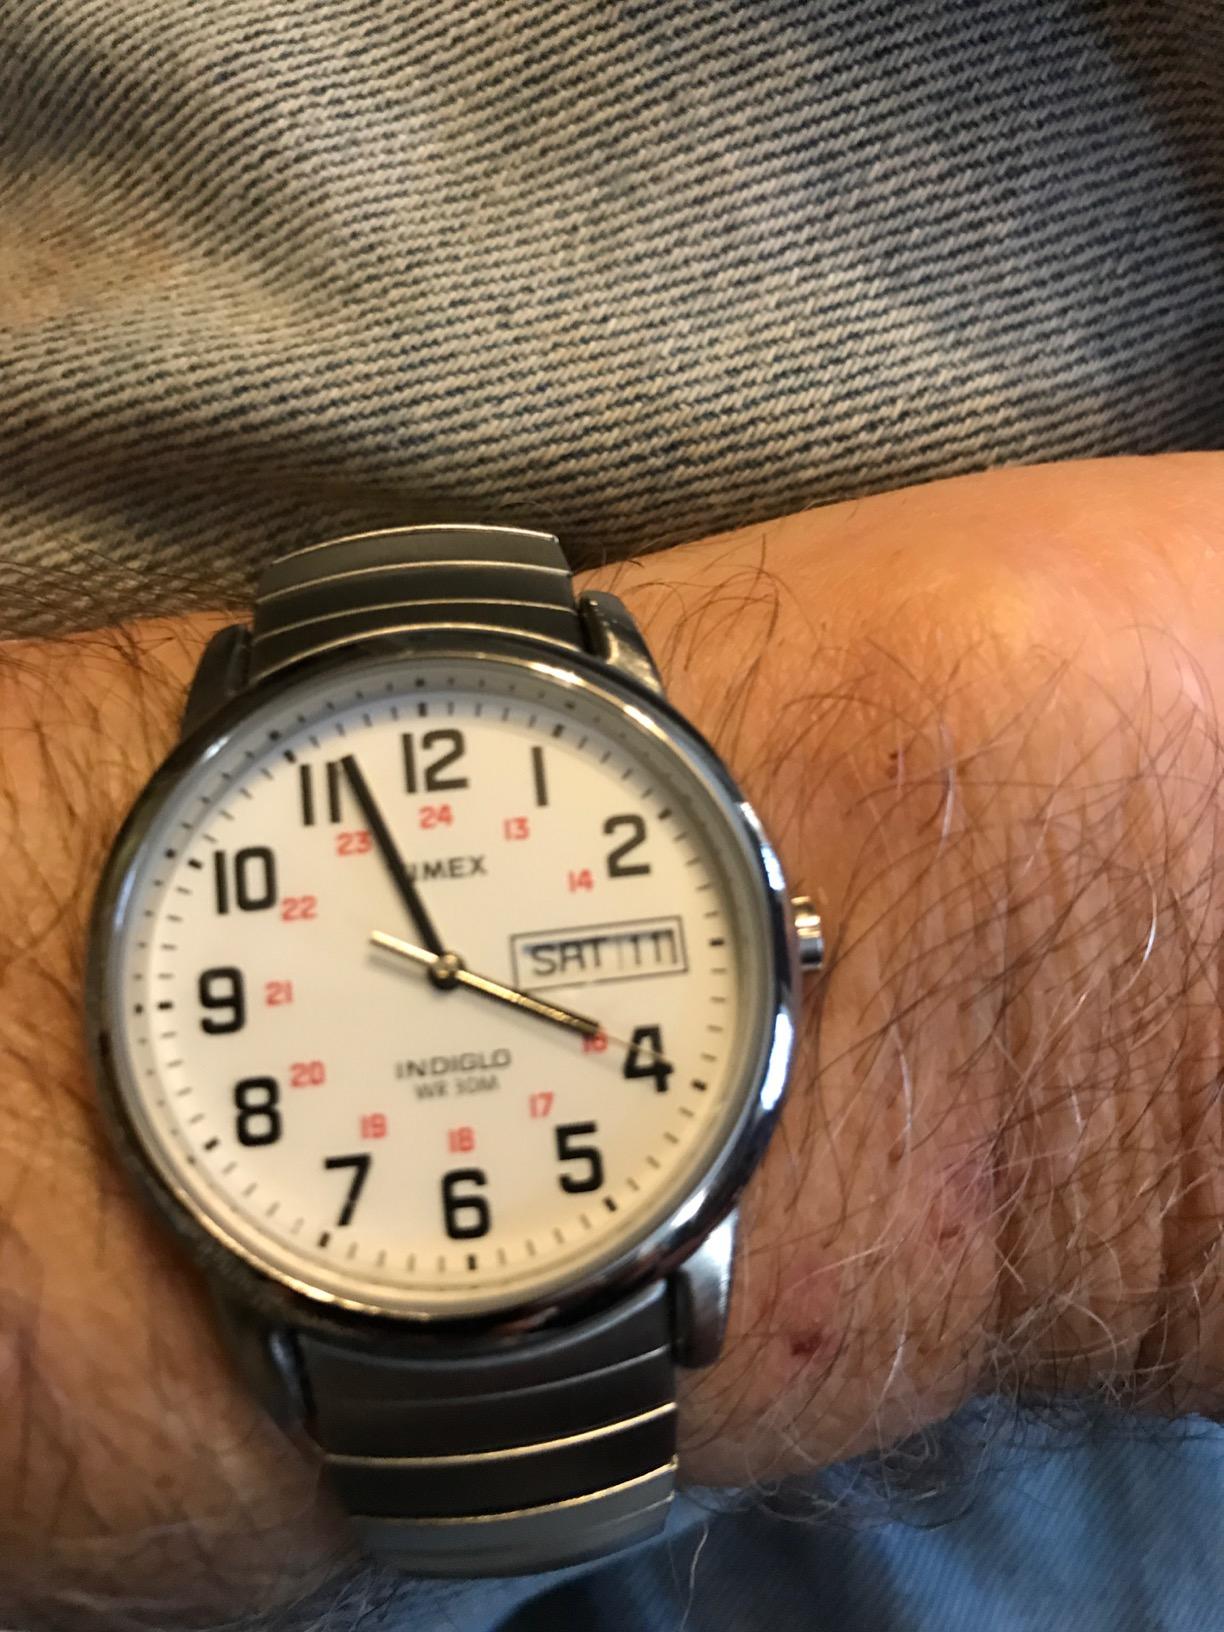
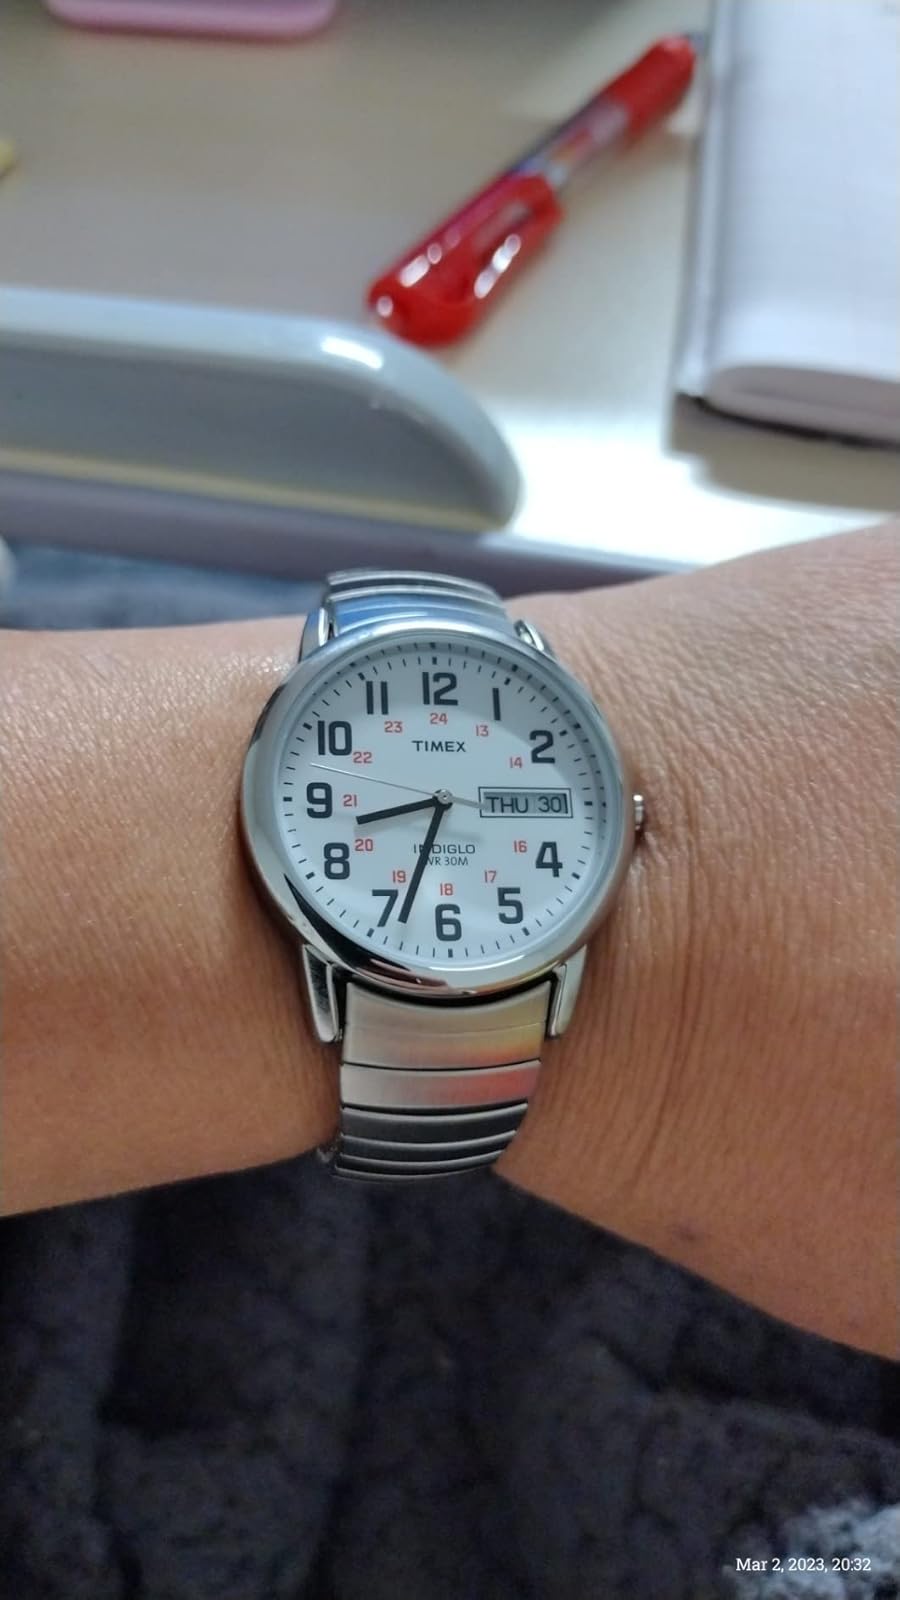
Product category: accessories_watch
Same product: yes